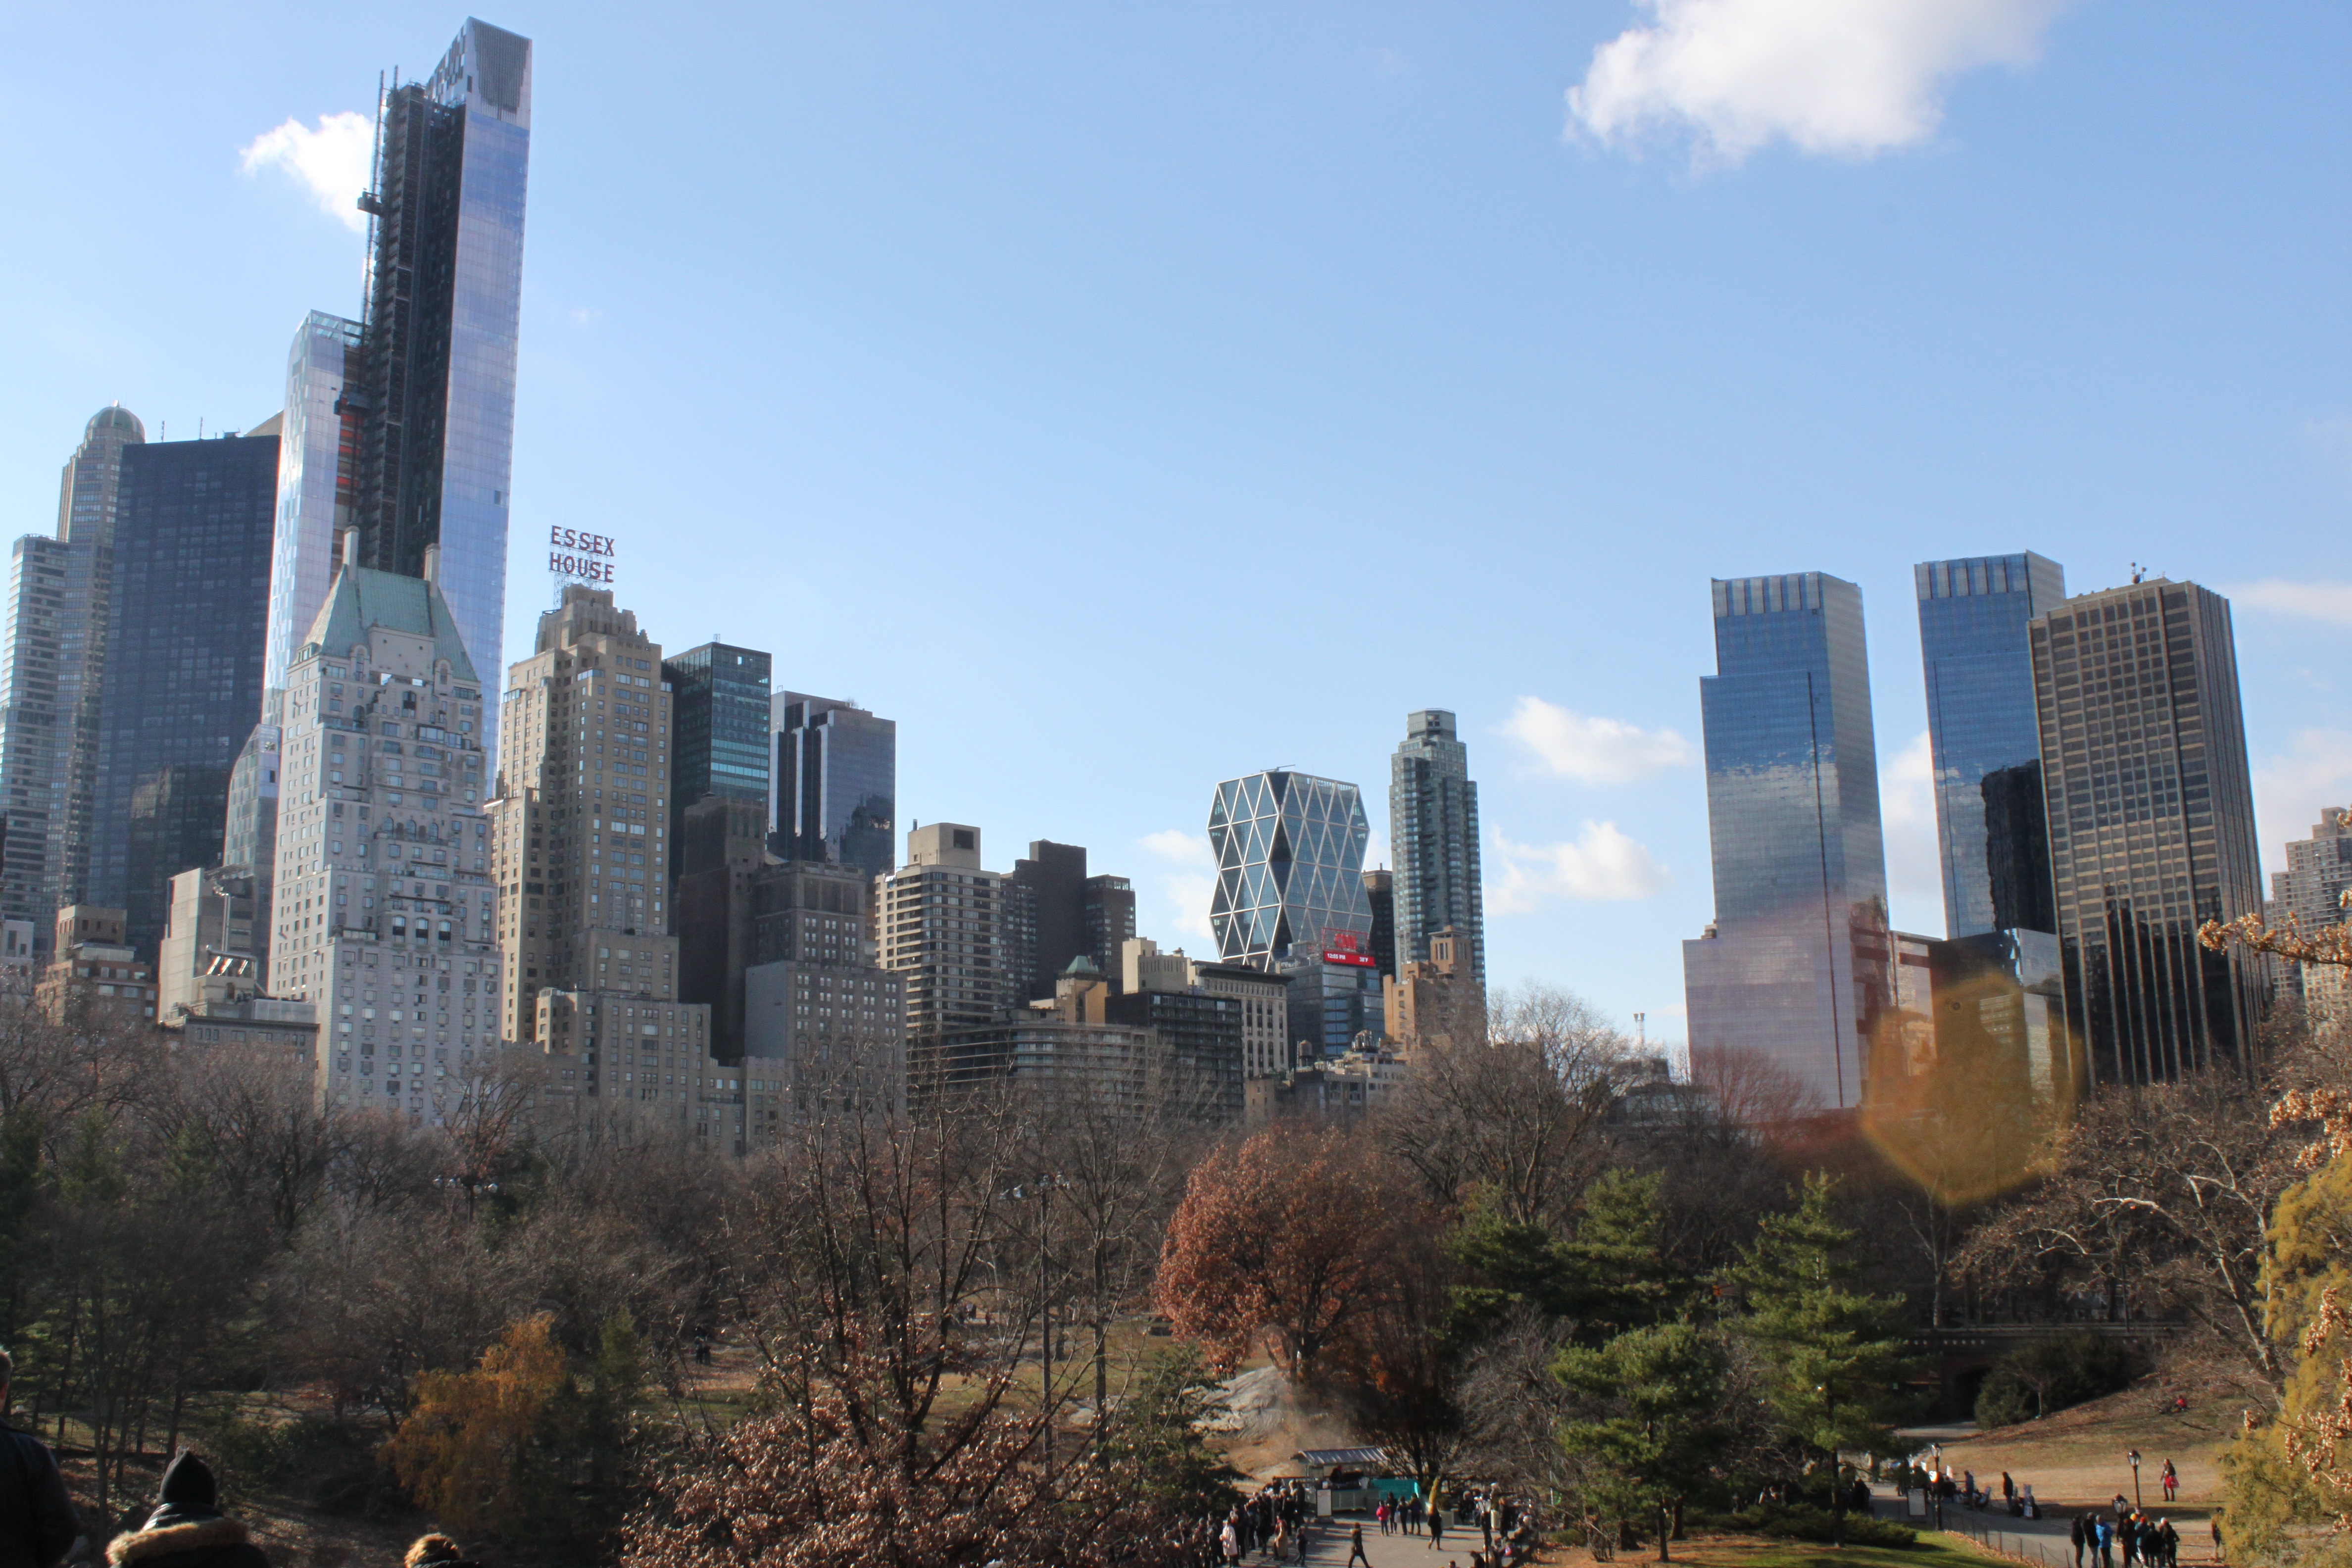
skyline, city, skyscraper, new york, cityscape, downtown, tower, park, landmark, tourism, tower block, central, metropolis, tours, urban area, human settlement, metropolitan area